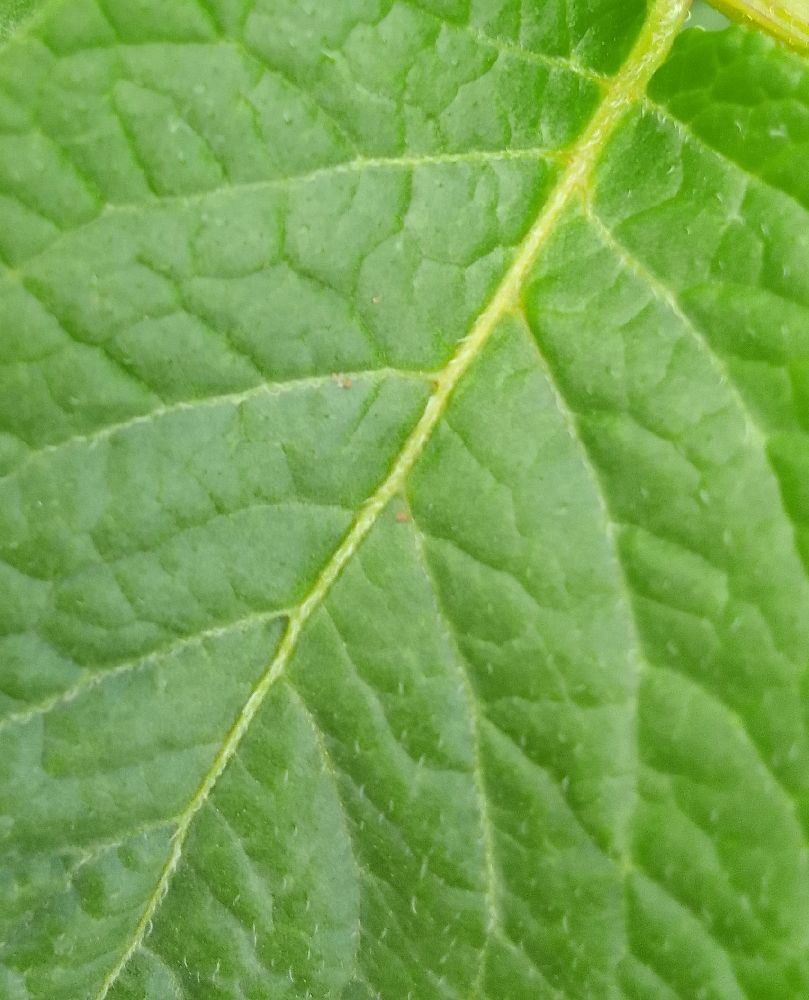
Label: Healthy